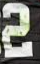
Number: 2